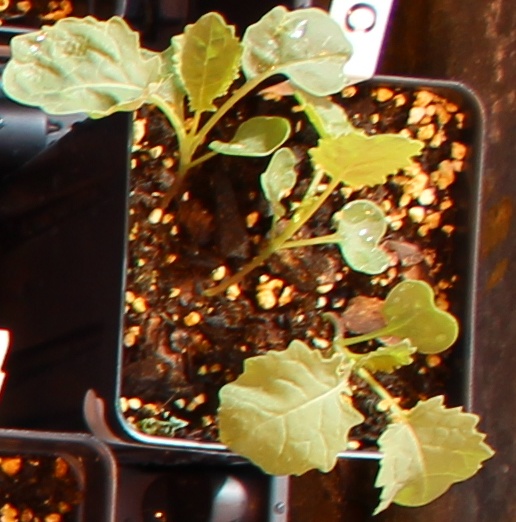
Label: Canola